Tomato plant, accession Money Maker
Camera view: tilt-top (135 deg); turntable rotation: 90 degrees
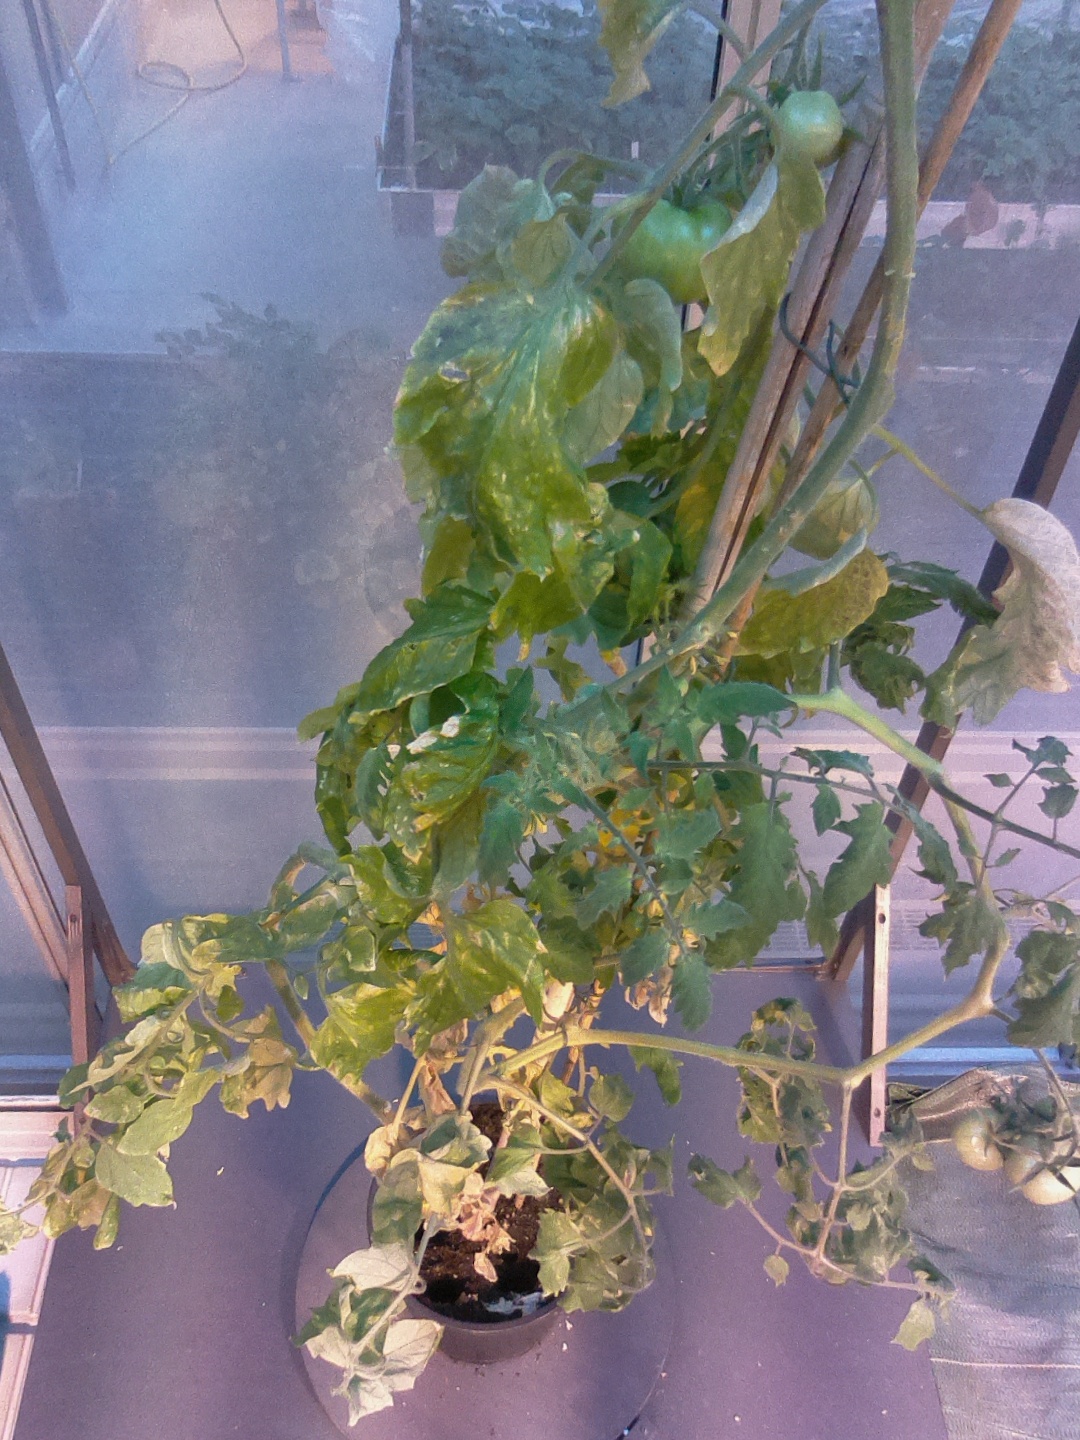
BBCH growth stage 78: 80% -90% of final fruit size